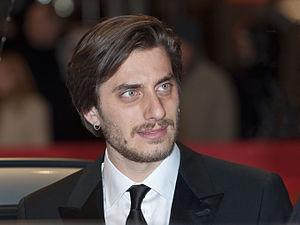
Luca Marinelli, né le 22 octobre 1984 à Rome, est un acteur italien.